Johanna Bugge Berge

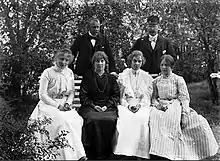
Johanna Bugge (far right) with (from left) Ingeborg Motzfeldt Løchen, Oluf Wold-Torne, Kris Torne, Lalla Hvalstad and Gerhard Munthe (c. 1899)

After completing her school education, in 1891 she spent a year at Kristiania's Art College. She then attended Harriet Backer's art school where she studied under Eilif Peterssen, Christian Skredsvig and Hans Heyerdahl. She befriended in particular her fellow art students Alice Pihl, Lalla Hvalstad and Kris Laache. In 1894, these four joined Kristen Holbø, a native of Vågå, and Halfdan Egedius, Lars Jorde, Thorvald Erichsen, Alfred Hauge and Oluf Wold-Torne, all students at Backer's school, to spend the summer months in Vågå's Sygard Storvik estate in what became known as "Vågåsommeren" (the Vågå Summer). There the painters set out to create symbolist landscapes, often depicting scenes at night. Bugge often walked deep into the forest in the summer evenings. One of her works depicts a dark brown forest flanking water in the foreground with the bluish hills under a brighter sky in the distance.